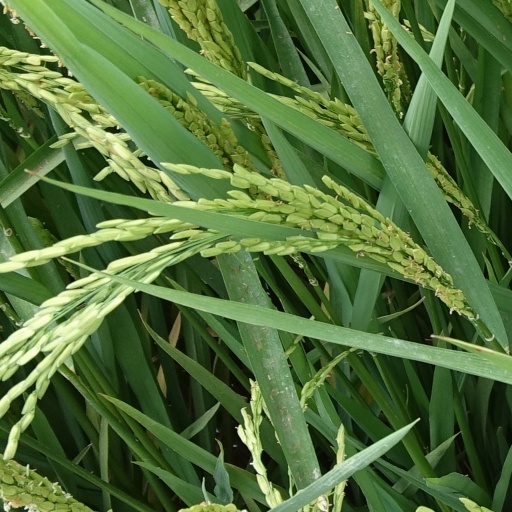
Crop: rice